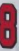
Number: 8